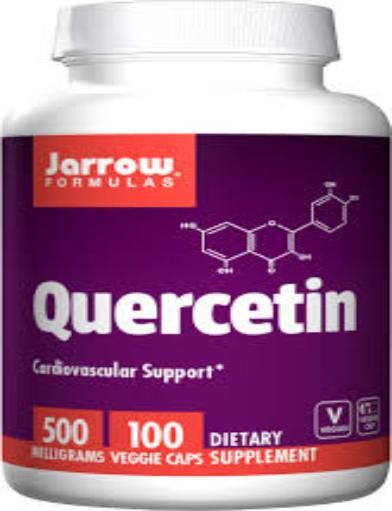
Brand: jarrow
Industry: Medical